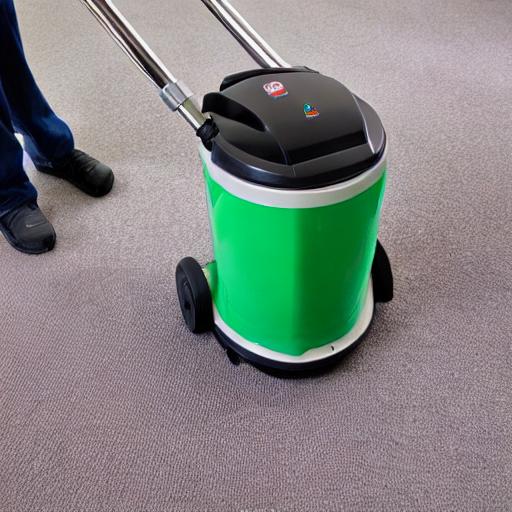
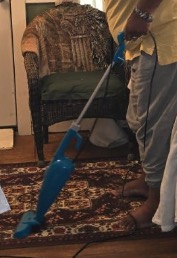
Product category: items_vacuum
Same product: no